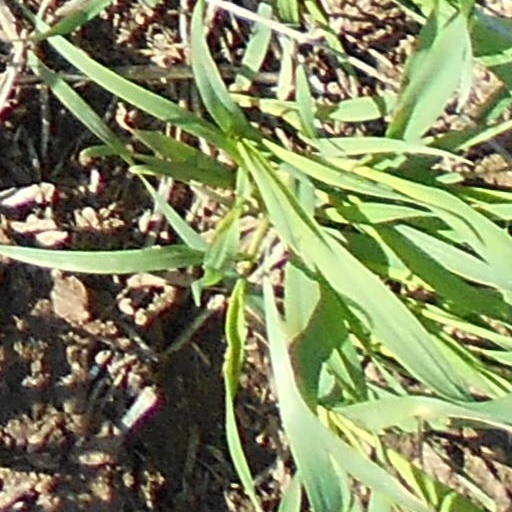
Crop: wheat